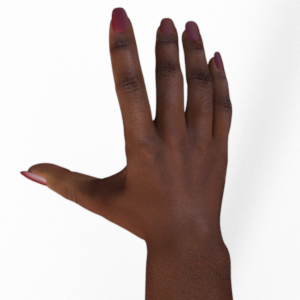
Label: paper